Semir Štilić

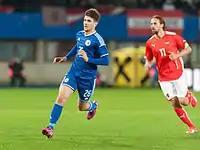
Štilić playing for Bosnia and Herzegovina in 2015

Štilić represented the Bosnia and Herzegovina U21 national team eight times, scoring one goal. On 15 December 2007, he represented the Bosnia and Herzegovina Olympic team, coming on as an 89th-minute substitute in the country's 0–1 friendly defeat to Poland.